CHAS-FM

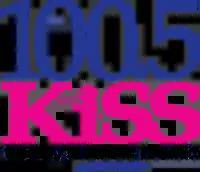
Former "Kiss" logo (2013–2017)

CHAS, as noted above, was one of four EZ Rock-branded stations owned and operated by Rogers Media, all of which are located in Northern Ontario (the others being CKGB-FM Timmins, CHUR-FM North Bay, and CJMX-FM Sudbury). With the June 2013 acquisition by Bell Media Radio of Astral Media, which owned the "EZ Rock" trademark in Canada, Rogers would seek new branding for all 4 of its EZ Rock stations; on August 29, 2013, CHAS and its "EZ Rock" stations all adopted the "Kiss" branding, with no other discernible on-air changes.